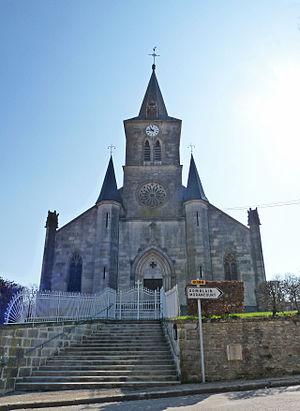
Eglise de Vaux-sur-Blaise (Haute-Marne)